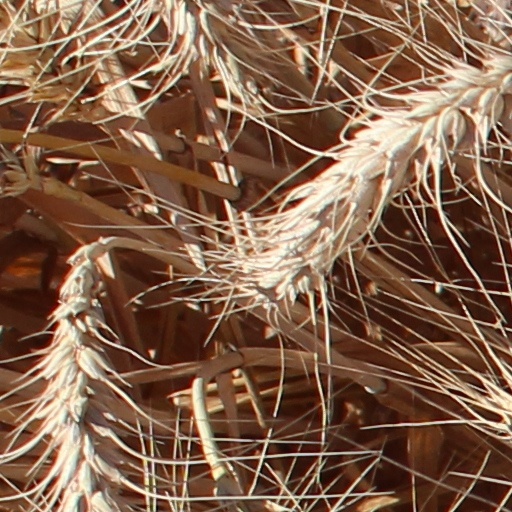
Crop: wheat